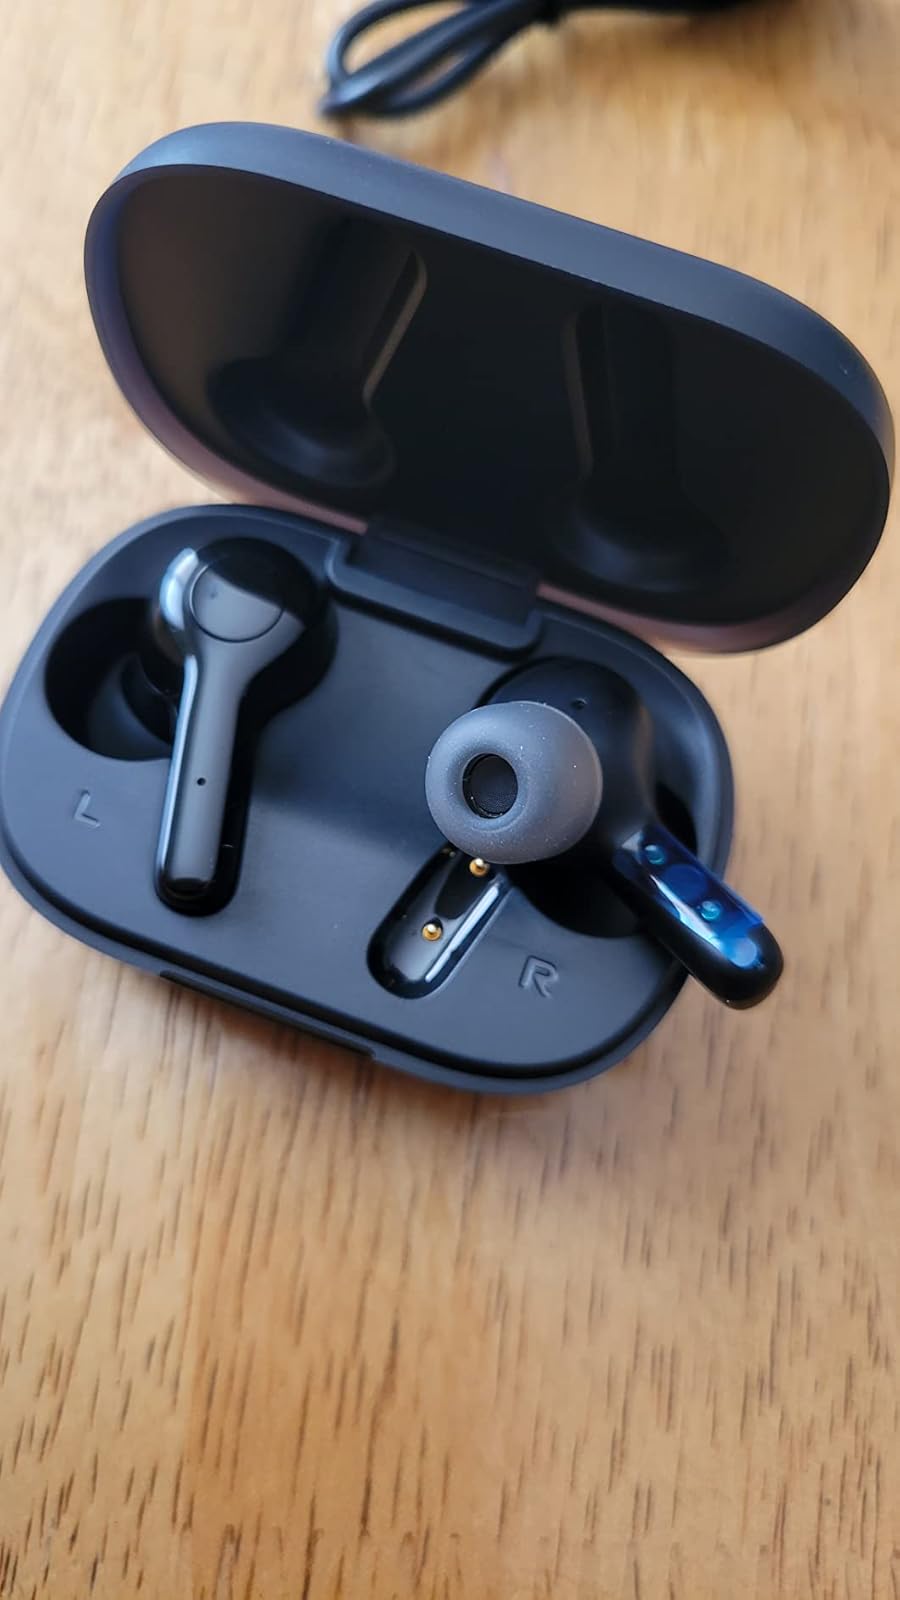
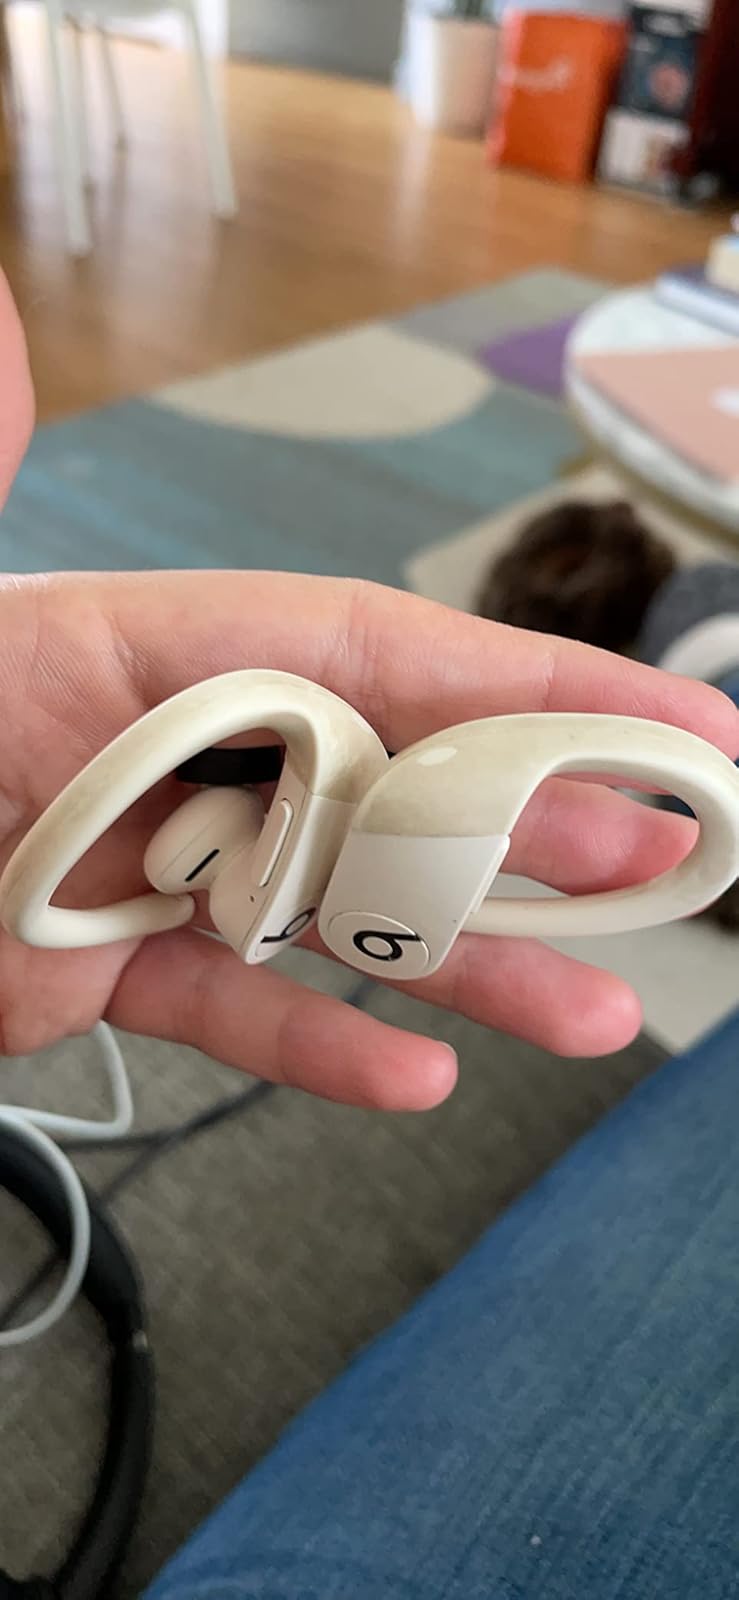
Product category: earbuds
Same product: no